Napaleonas Kitkauskas

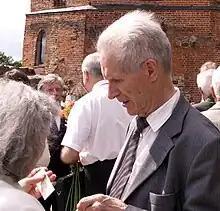
Napalys Kitkauskas, Historian of Lithuania

Kazys Napoleonas Kitkauskas (born 1931) is a Lithuanian restoration architect, construction engineer, and cultural activist.